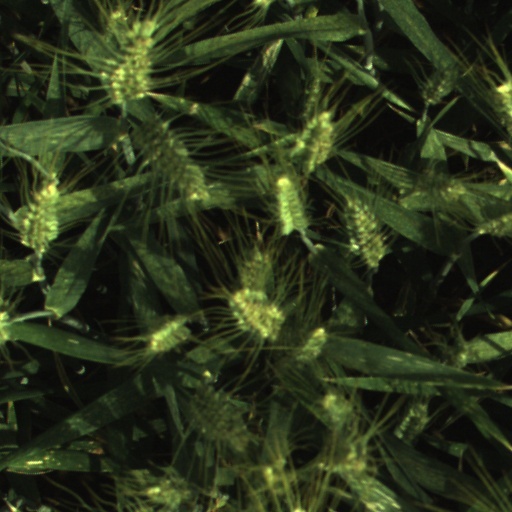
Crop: wheat